Dwight Hardy

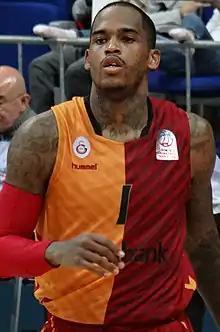
Hardy with Galatasaray in 2018.

Dwight Junior Hardy (born December 2, 1986) is an American professional basketball player, who lastly played for OGM Ormanspor of the Basketball Super League.